United Nations Security Council Resolution 1078

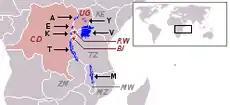
African Great Lakes region

United Nations Security Council resolution 1078, adopted unanimously on 9 November 1996, after expressing concern at the situation in the African Great Lakes region, the Council discussed proposals for a regional conference on security and a multinational humanitarian force in eastern Zaire.